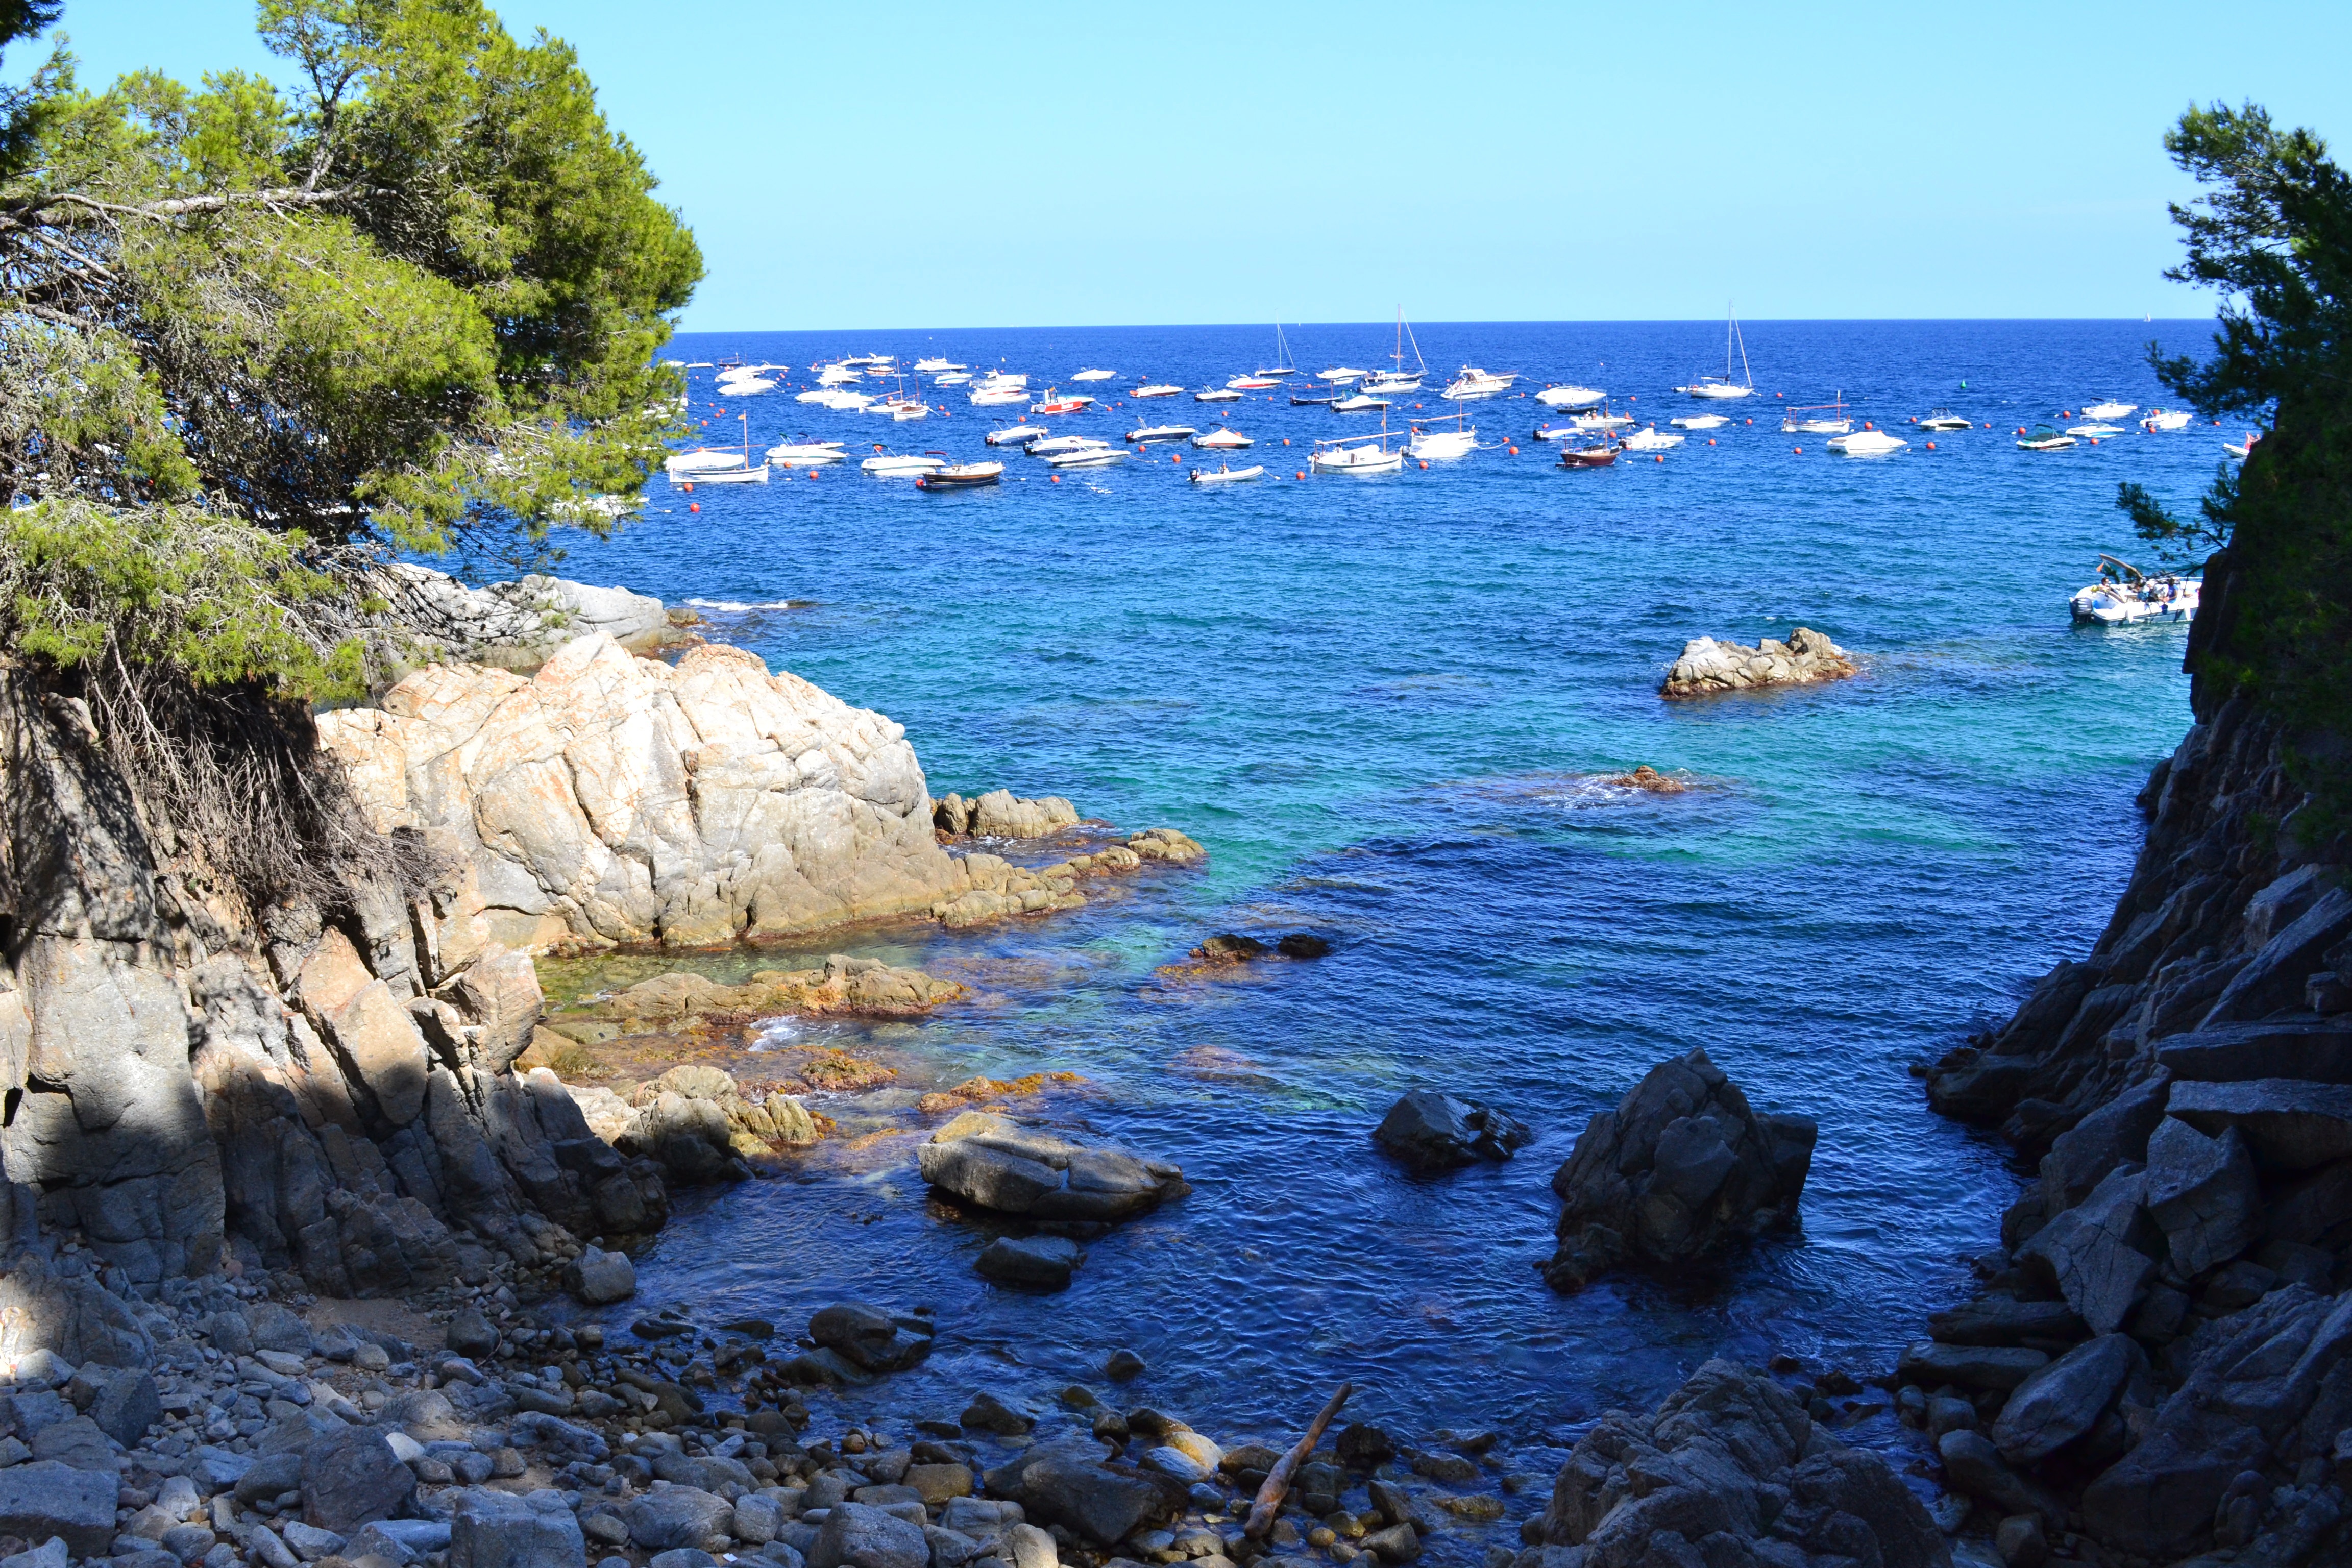
beach, landscape, sea, coast, nature, rock, ocean, shore, vacation, cliff, seaside, cove, mediterranean, bay, blue, terrain, body of water, spain, boats, marine, side, maritime, cape, islet, landform, maritime landscape, costa brava